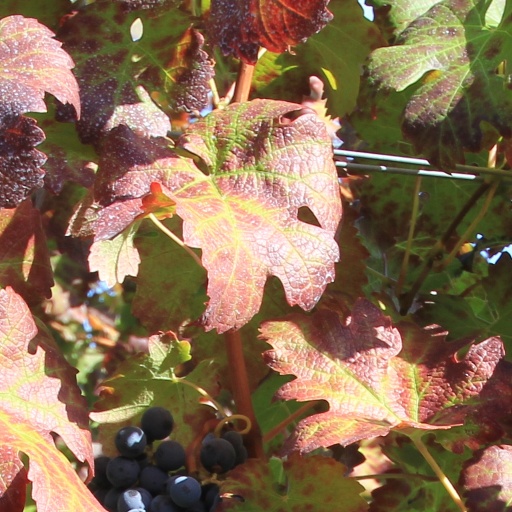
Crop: grape